Maurice Barrès

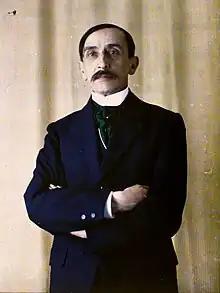
Autochrome portrait by Auguste Léon, 1918

As a young man, Barrès carried his Romantic and individualist theory of the Ego into politics as an ardent partisan of General Boulanger, locating himself in the more populist side of the heterogenous Boulangist coalition. He directed a Boulangist paper at Nancy, and was elected deputy in 1889, at the age of 27, under a platform of "Nationalism, Protectionism, and Socialism", retaining his seat in the legislature until 1893, when he was defeated under the etiquette of "National Republican and Socialist" ("Républicain nationaliste et socialiste"). From 1889, Barrès's activism overshadowed his literary activities, although he tried to maintain both.